Itasca State Park

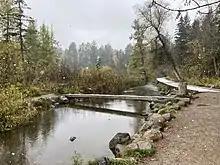
The first bridge (and only log bridge) over the Mississippi, about 25 feet west of its source at Lake Itasca

Lake Itasca, the official source of the Mississippi River and a scenic area of northern Minnesota, has remained relatively unchanged from its natural state. Most of the area has a heavy growth of timber that includes virgin red pine, which is also Minnesota's state tree. Some of the red pine in Itasca are over 200 years old.